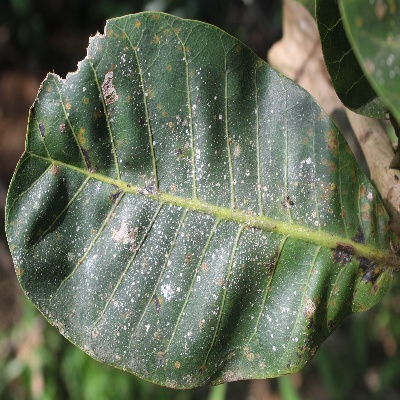
Crop: Cashew
Condition: red rust